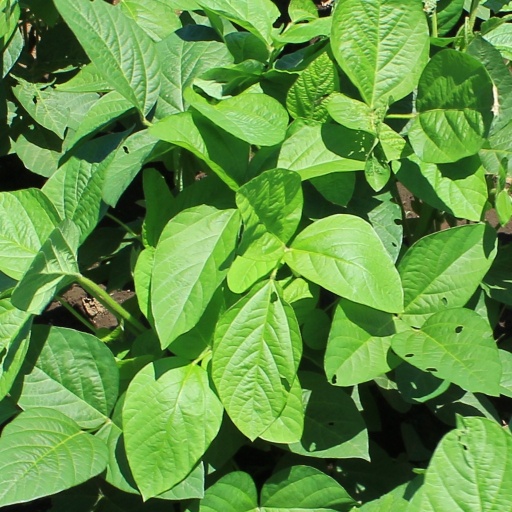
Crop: soybean